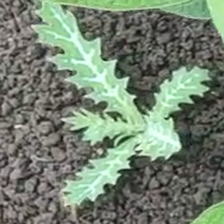
Weed species: Bilayat_(Mexicana_Argemone)